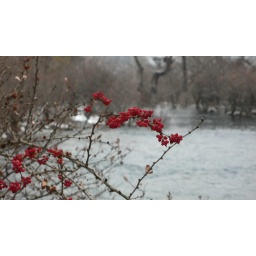
January 2008 - this one red flower was in bloom in the middle of winter.